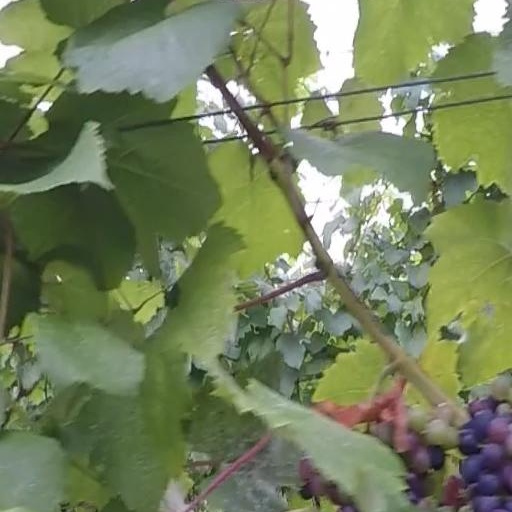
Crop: grape